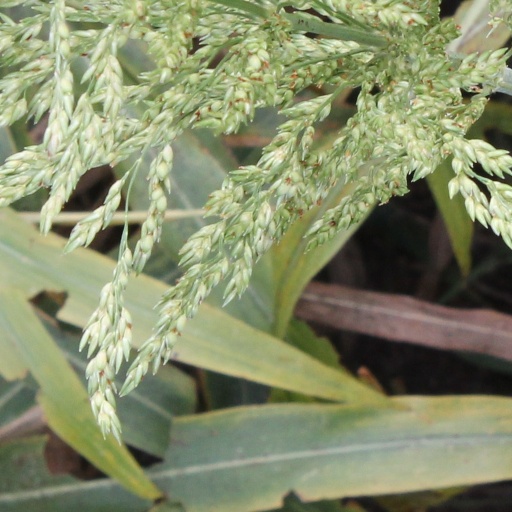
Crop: sorghum